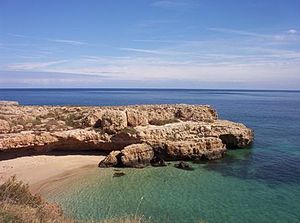
Monopoli
En strand ved Monopoli
Monopoli er en italiensk by, der har ca 50.000 indbyggere, og ligger i den syditalienske provins Apulien mellem de store havnebyer Bari og Brindisi. Byen er grundlagt af grækerne, og fremstår i dag som en hvid by. I byen er der en lille havn samt badestrande.